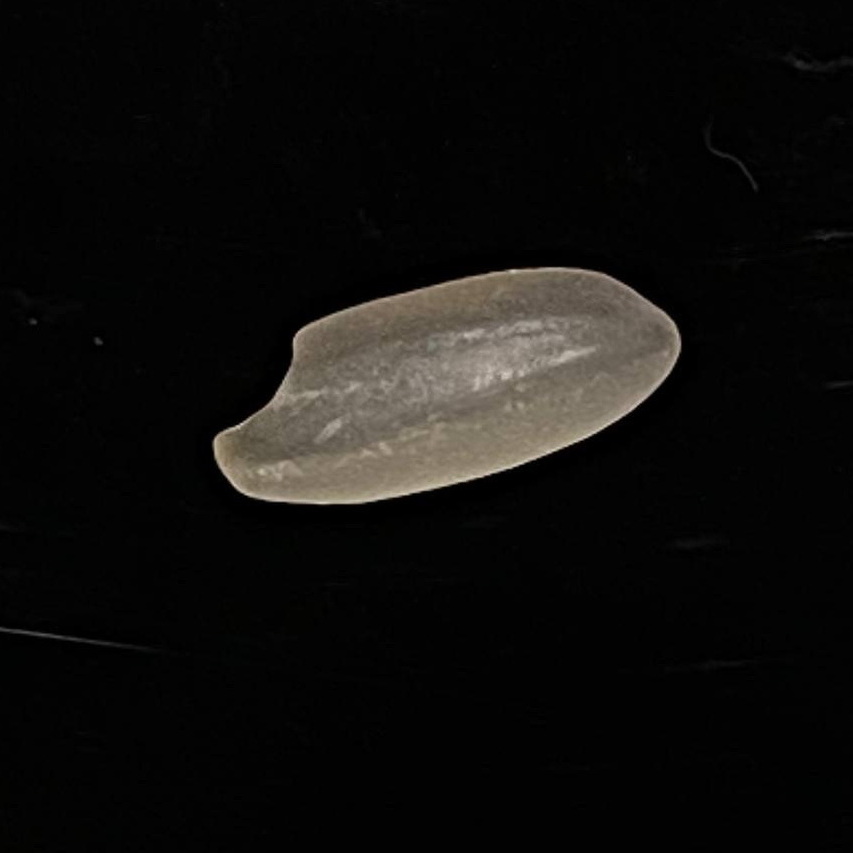
Rice variety: Subol_Lota